Tertius (sandbank)

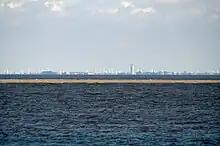
Tertius at low tide, with the city of Büsum in the background. Seals and seabirds can be seen dotting the exposed sandbank

Tertius lies about 10 km west of the popular tourist destination of Büsum in the Meldorf Bay, bordering the tidal channel "Piep", which serves as the access waterway to the port of Büsum. To the south lies the island of Trischen, and to the northeast lies the "Hochsand" of Blauort. According to the Schleswig-Holstein National Park Office in Tönning, Tertius, like Blauort, belongs to the parish of Hedwigenkoog in the district of Dithmarschen. However, the state government of Schleswig-Holstein has not yet officially confirmed and authorised this, so the sandbank technically remains an unorganised location.